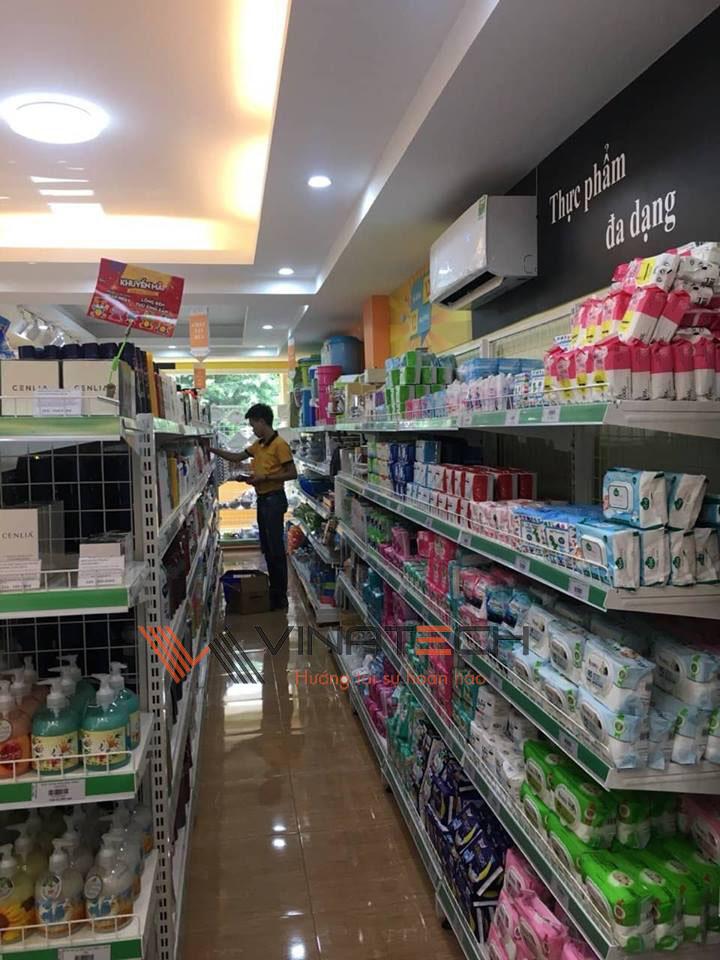
có một nam thanh niên đang đứng ở giữa hai kệ hàng